Principal value

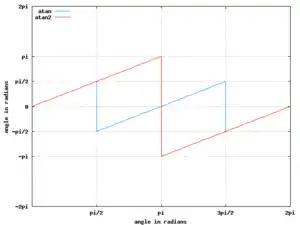
comparison of atan and atan2 functions

The principal value of complex number argument measured in radians can be defined as: